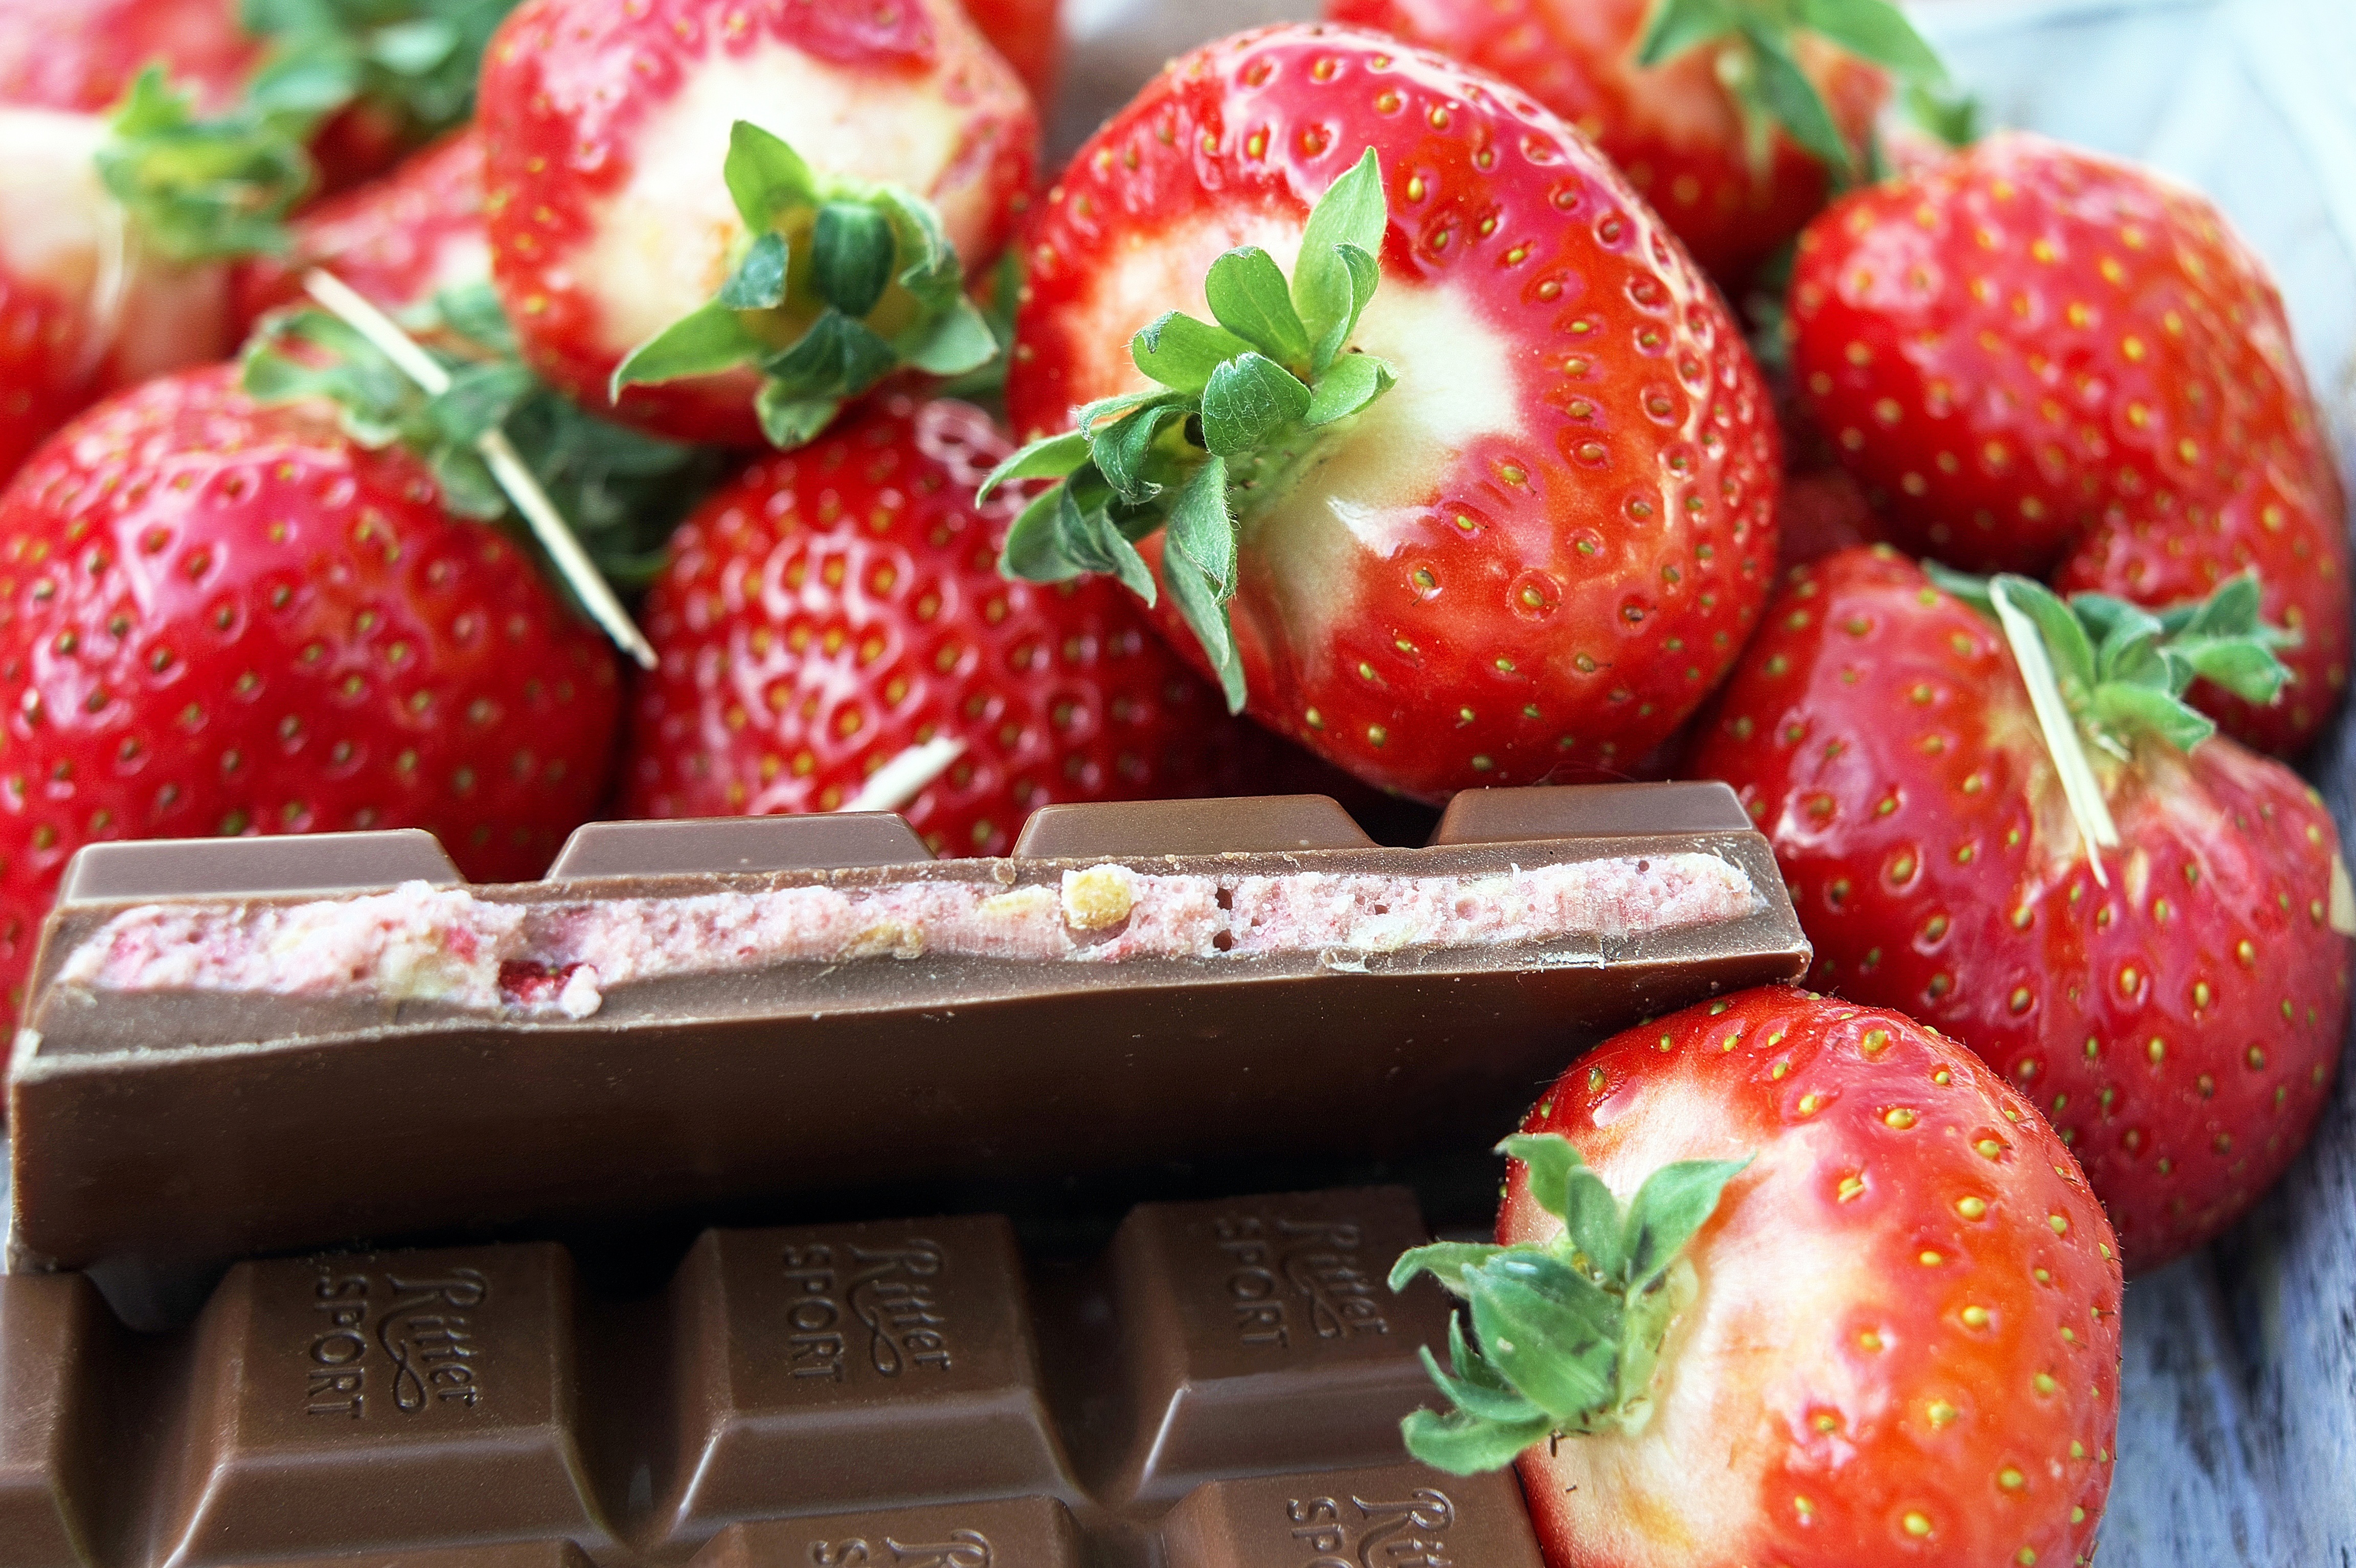
plant, fruit, meal, food, produce, chocolate, dessert, delicious, strawberry, candy, strawberries, strawberry chocolate, frutti di bosco